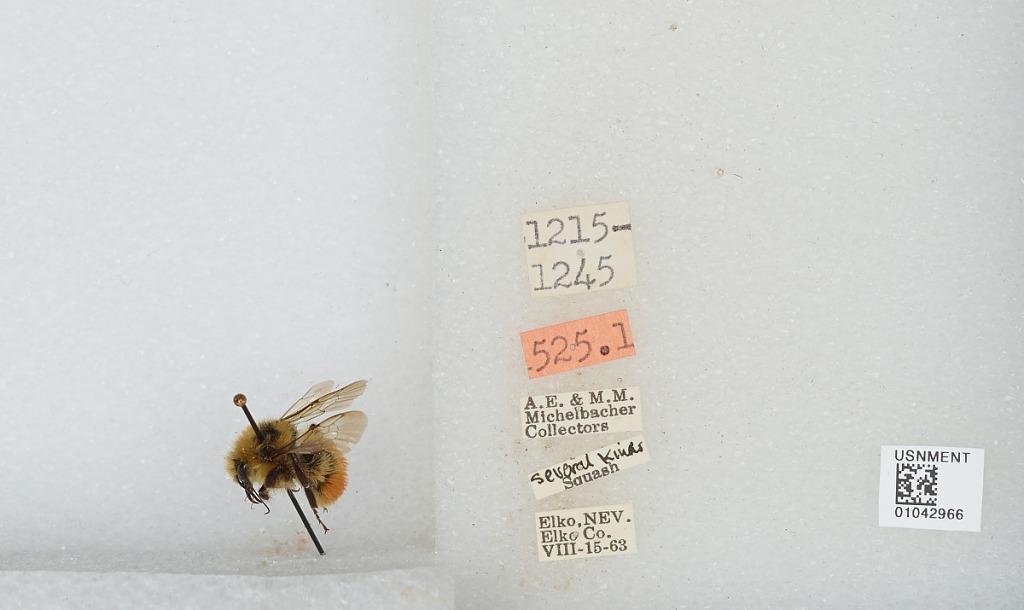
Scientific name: Bombus sp.
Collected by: A. Michelbacher & M. Michelbacher
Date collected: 1963-8-15
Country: United States
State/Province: Nevada
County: Elko
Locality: Elko
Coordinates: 40.83, -115.77